Name tag

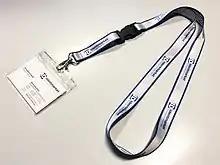
Lanyard name tag designed to be worn around the neck

Police officers usually often wear name tags on their uniforms that are separate from the badges that identify their official capacity as a law enforcement officer.